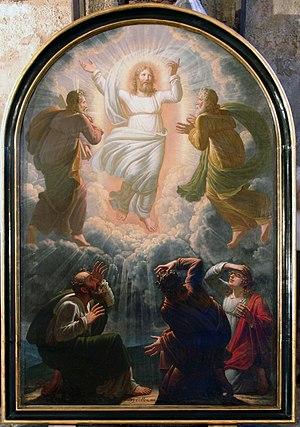
Peinture XIXe siècle
Jean-Baptiste Collet, né en février 1762 à Paris, mort dans la même ville le 10 mai 1843, est un peintre français.